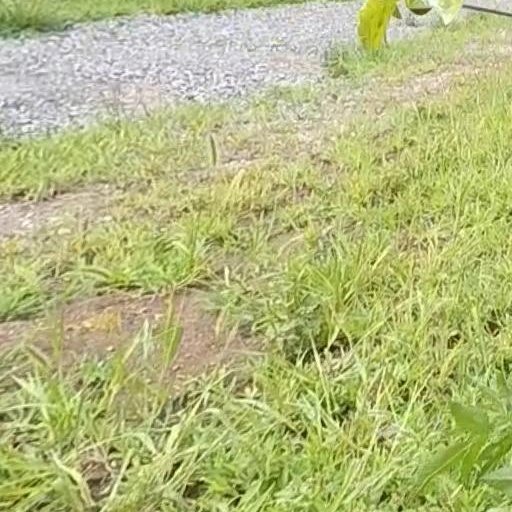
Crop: grape